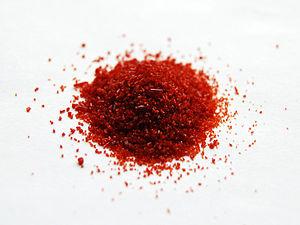
Le nitroprussiate de sodium est un composé chimique de formule Na₂[Fe(CN)₅NO] rencontré le plus souvent sous forme de dihydrate Na₂[Fe(CN)₅NO]·2H₂O. Il se présente sous la forme d'un solide rouge cristallisé très soluble dans l'eau et l'éthanol pour donner des solutions contenant le dianion [Fe(CN)₅NO]2– libre. Abrégé SNP, il est utilisé comme vasodilatateur de la famille des dérivés nitrés, qui agissent comme antihypertenseurs par libération de monoxyde d'azote NO.